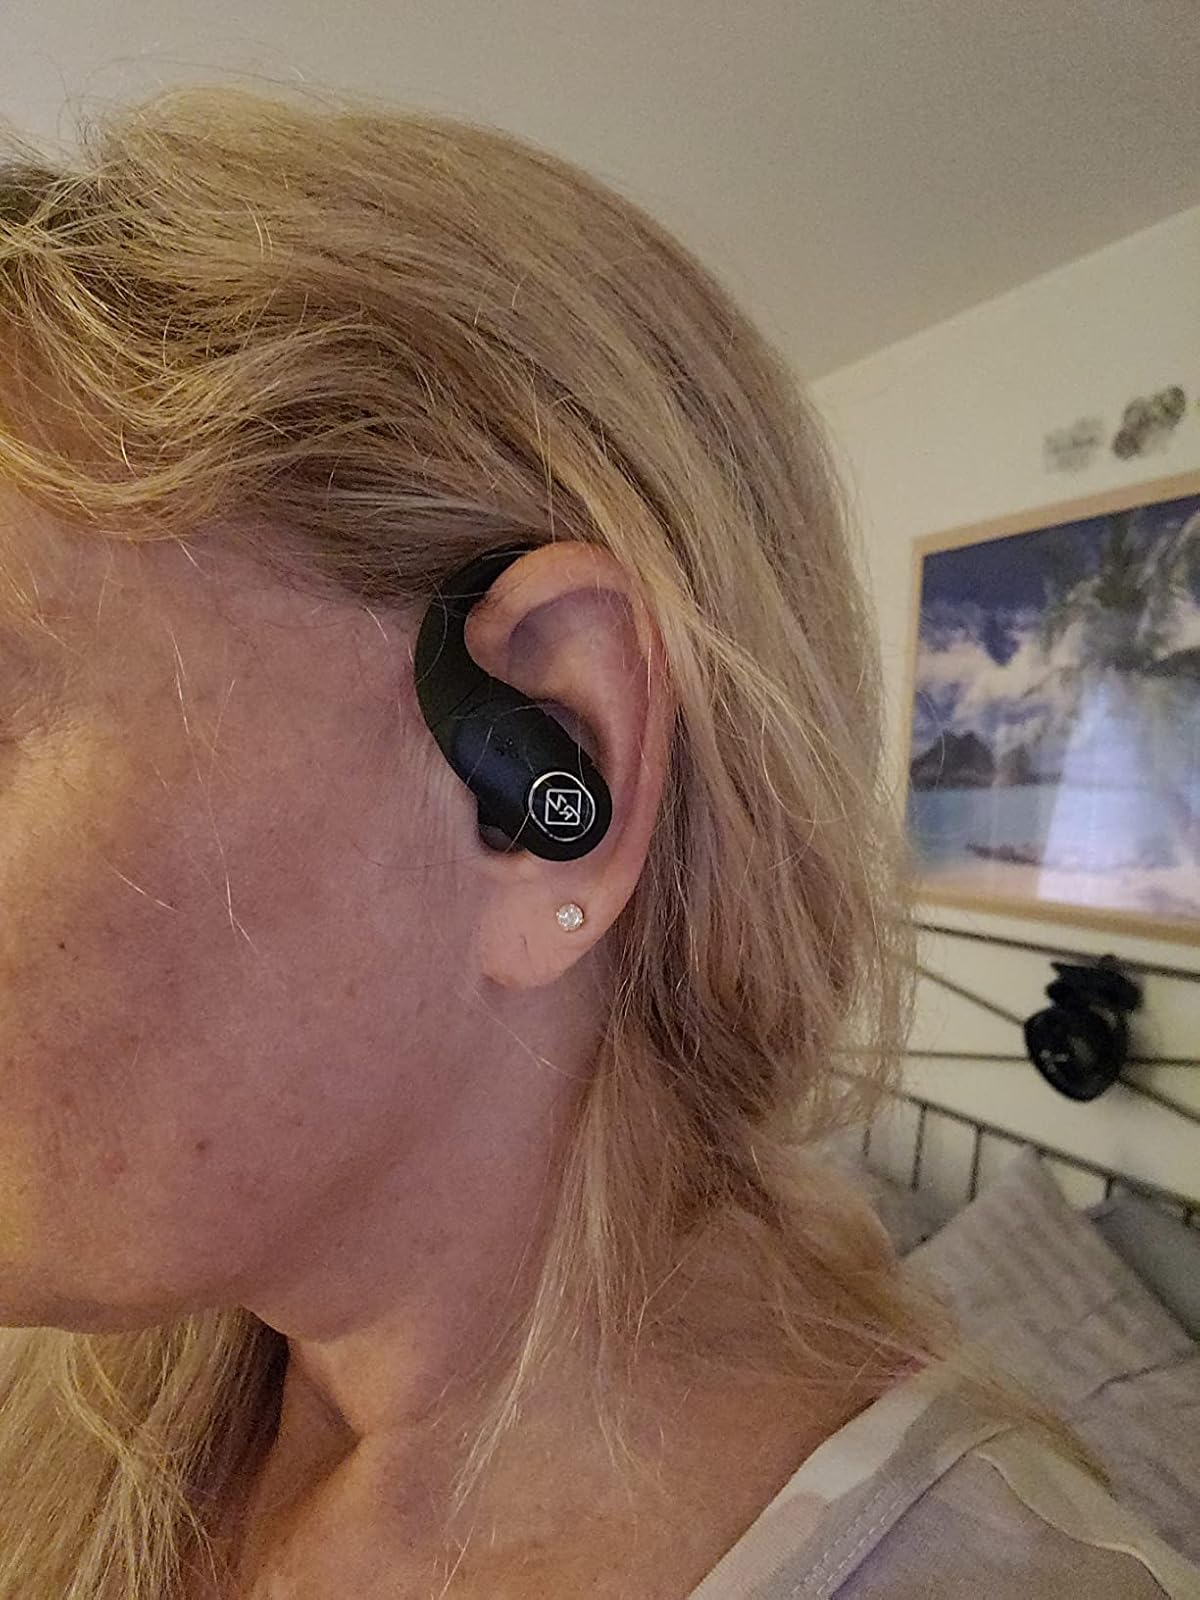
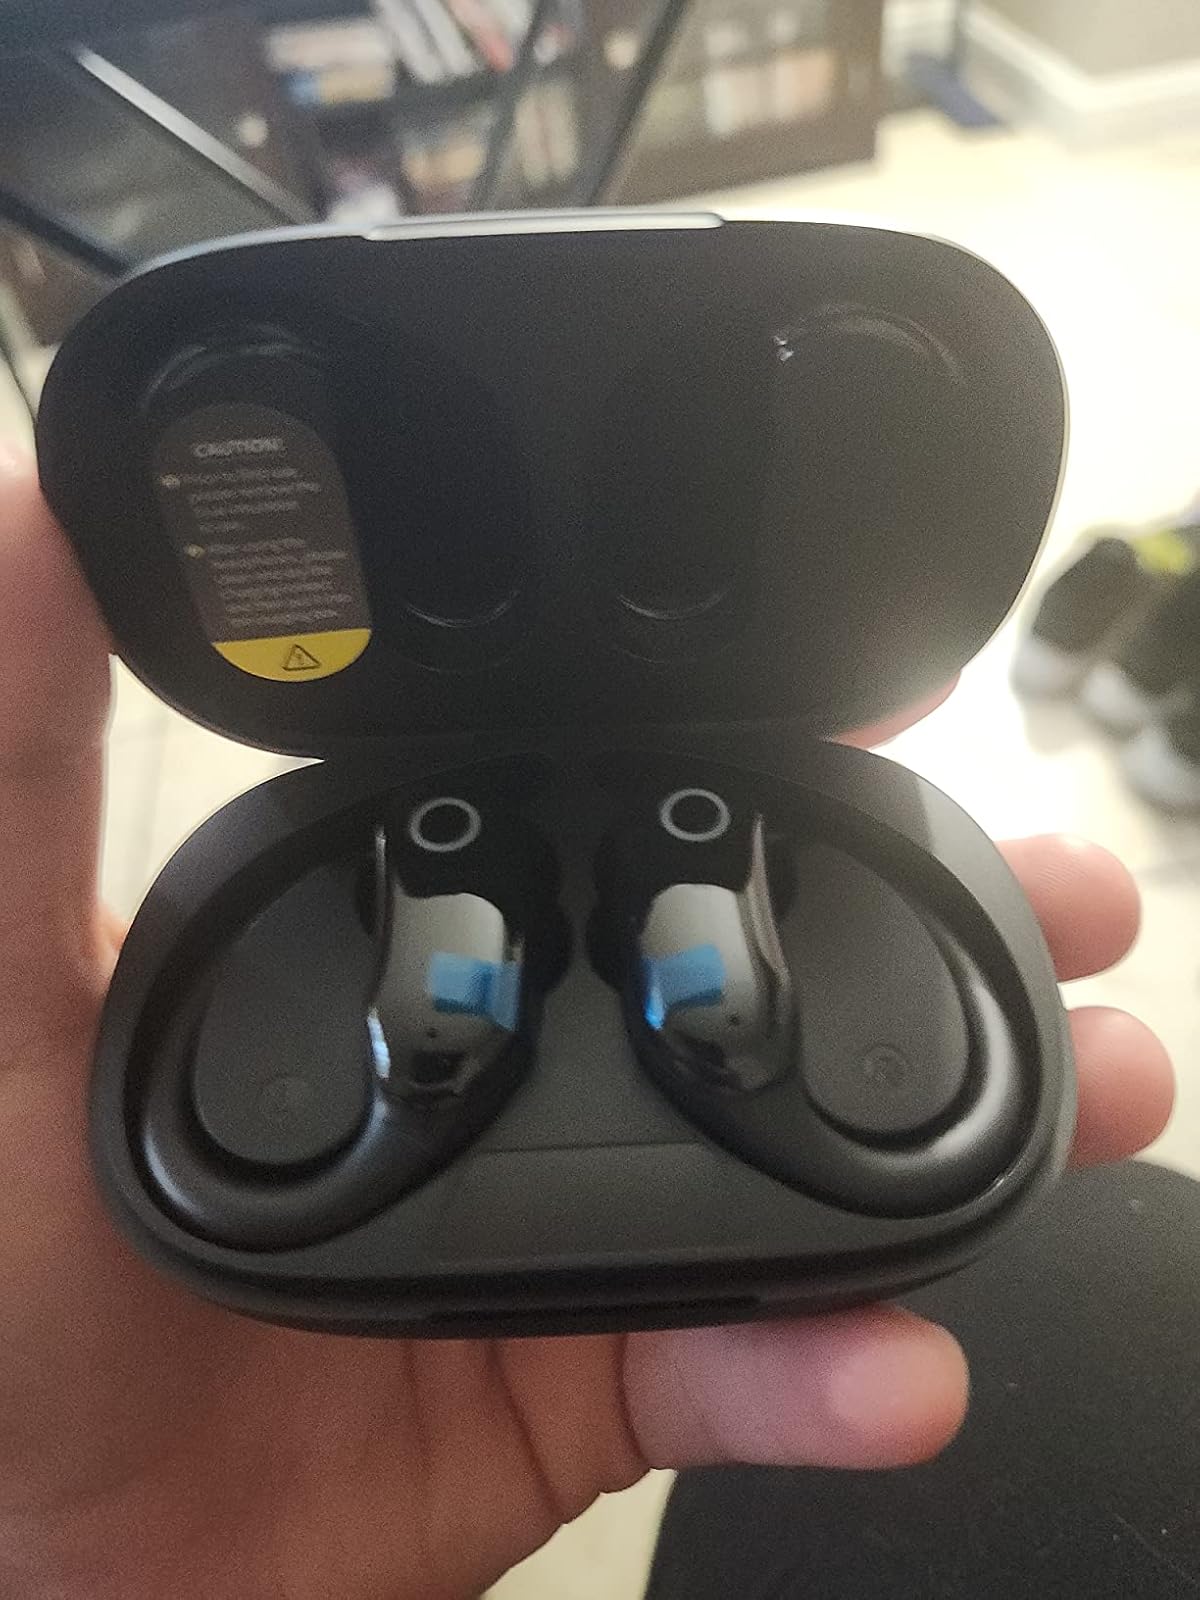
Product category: earbuds
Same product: no